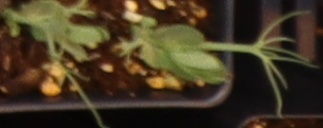
Label: Field Pea